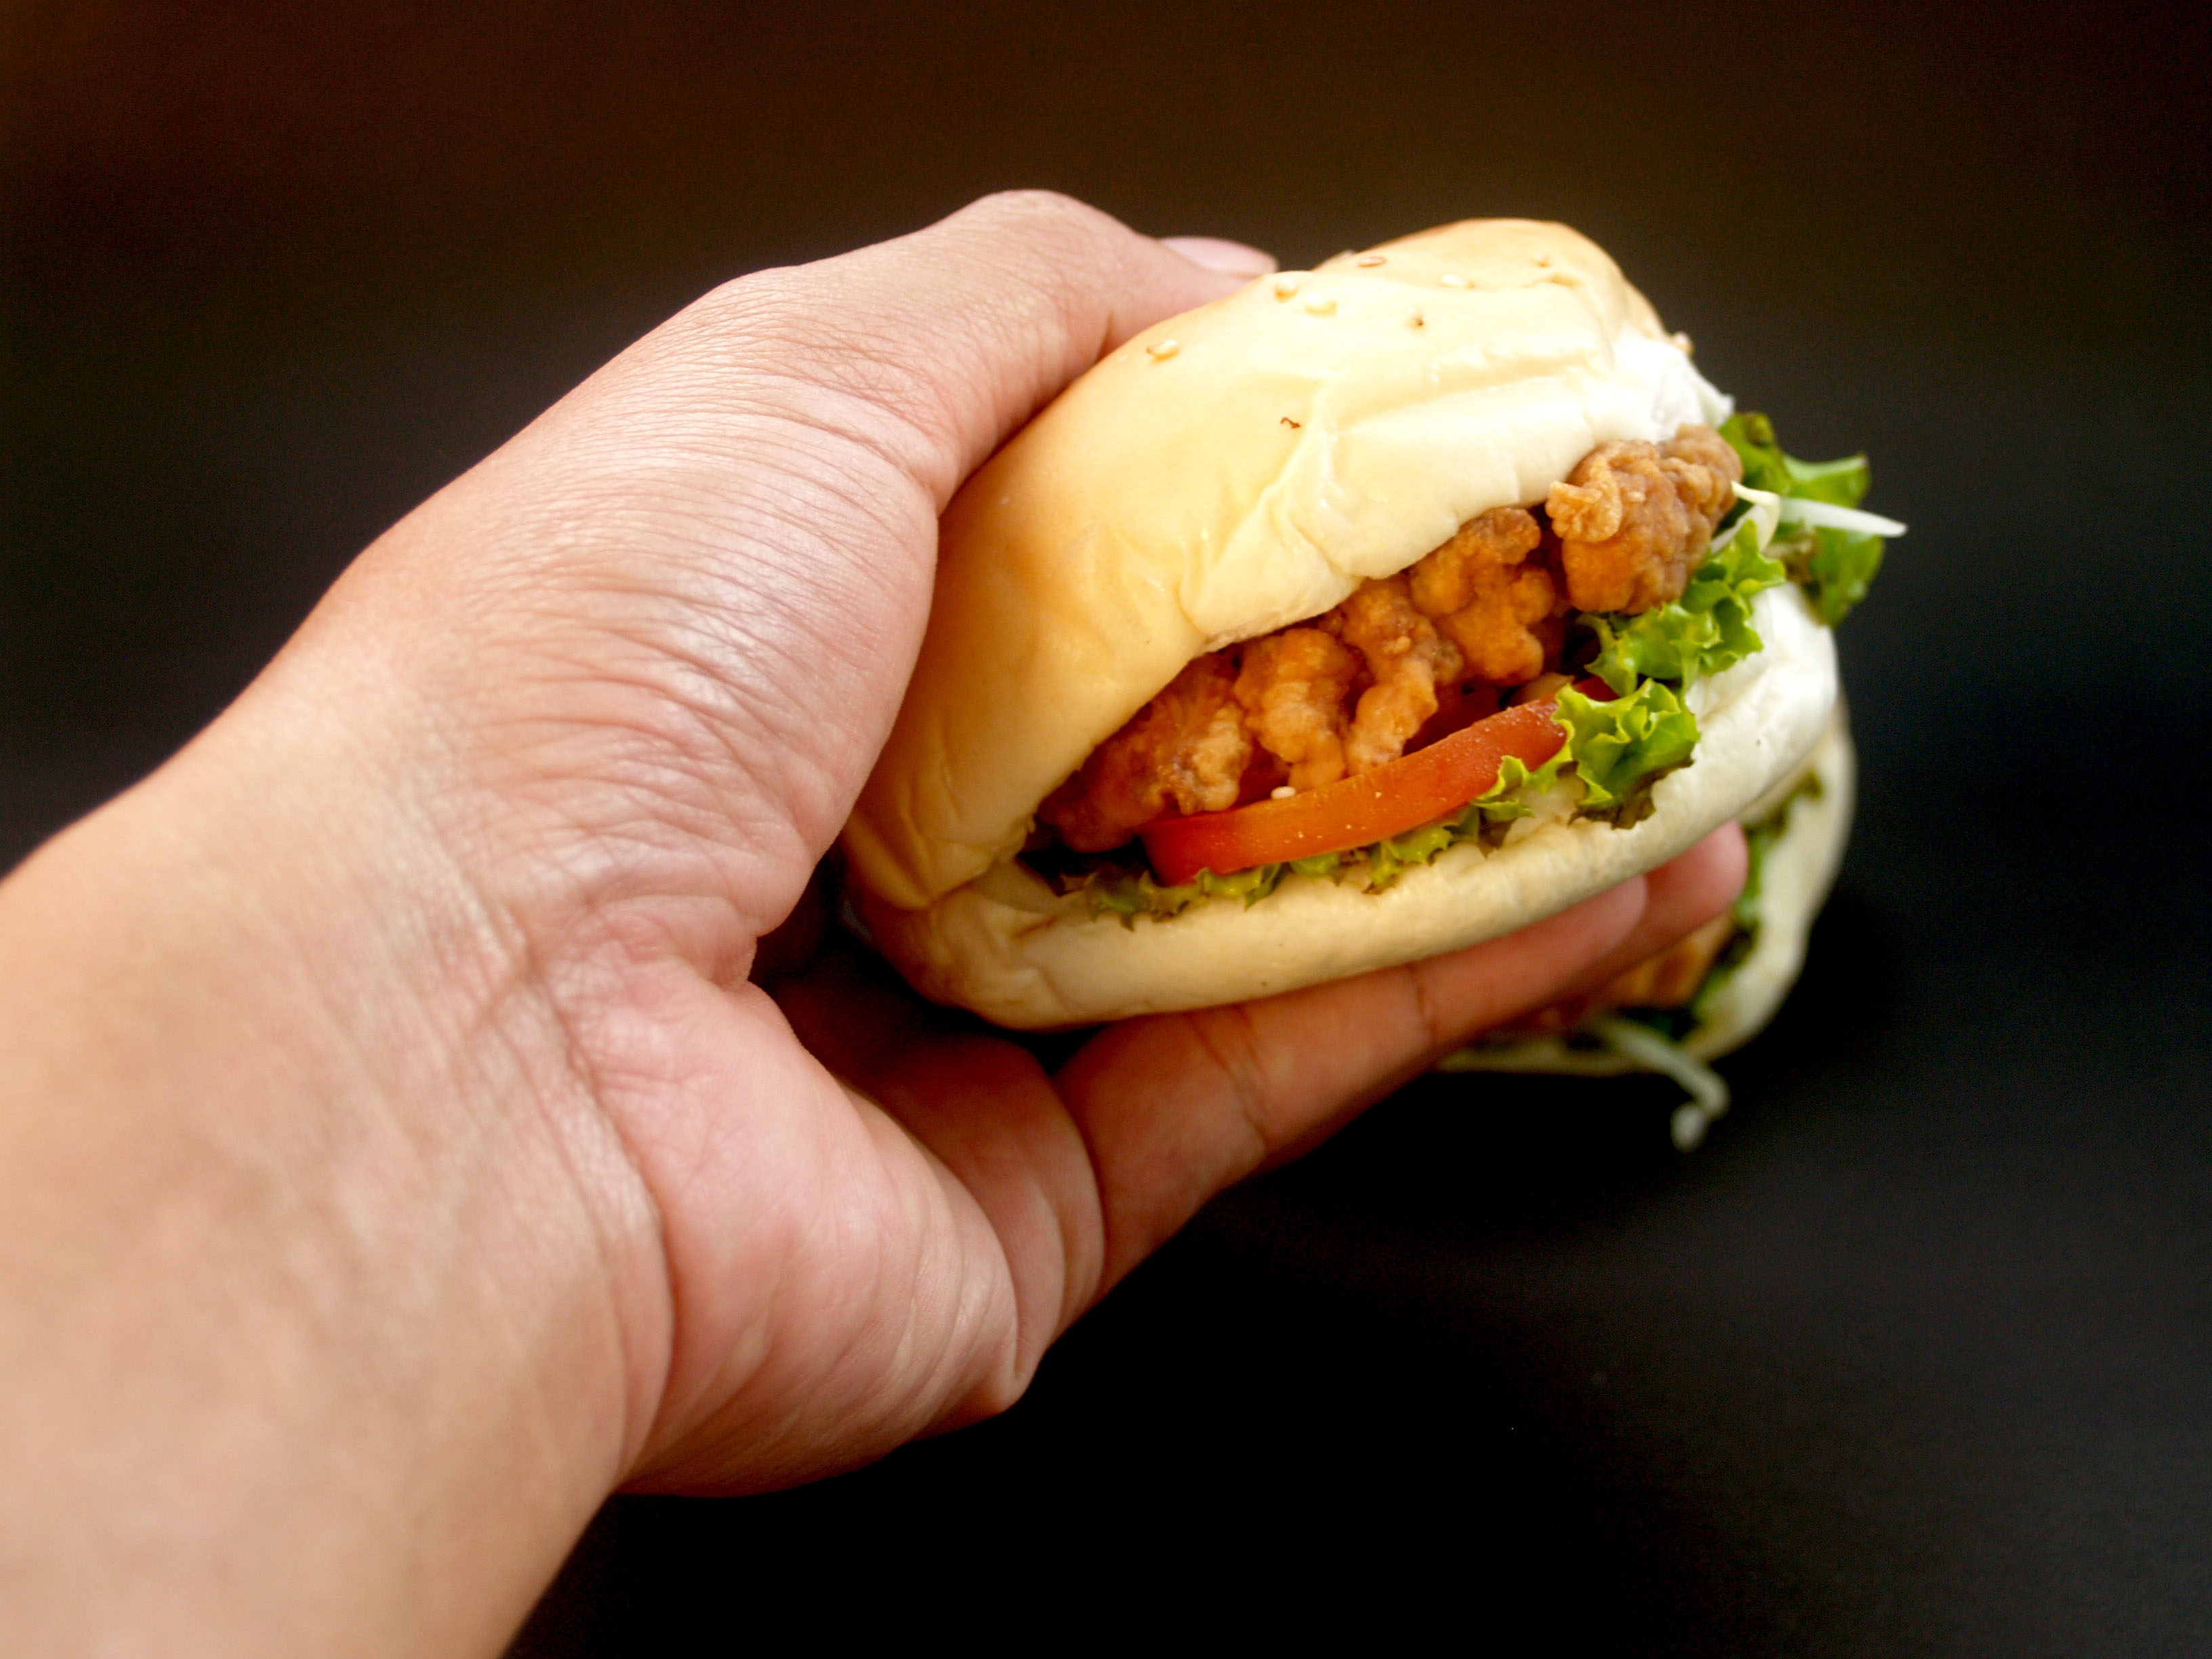
white, seed, isolated, dish, meal, food, salad, produce, macro, studio, fresh, object, colorful, closeup, snack, meat, cuisine, beef, delicious, bread, hamburger, burger, sandwich, lettuce, cheese, tomato, bun, cheeseburger, eating, american, fat, background, nutrition, single, tasty, big, shot, classic, fast, diet, grilled, sesame, cheddar, unhealthy